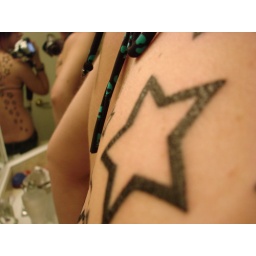
i love the way this turned out. The big clear star and the faded ones in the reflection in the mirror in the back.